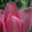
Label: orchid